Death and state funeral of Mindon Min

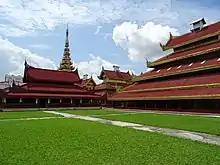
Northern "Dawe" Chamber

As a mark of respect, the "Bahozin" (Clock Tower) did not run until 8 October; instead, a "nayee" (set of graduated gongs) was played to show the time. News of the king's death was sent to Pagan Min, his abdicated predecessor, at once.